List of raw fish dishes

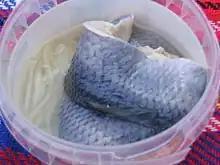

Raw fish or shellfish dishes include marinated raw fish (soaked in a seasoned liquid) and raw fish which is lightly cured such as gravlax, but not fish which is fully cured (fermented, pickled, smoked or otherwise preserved).